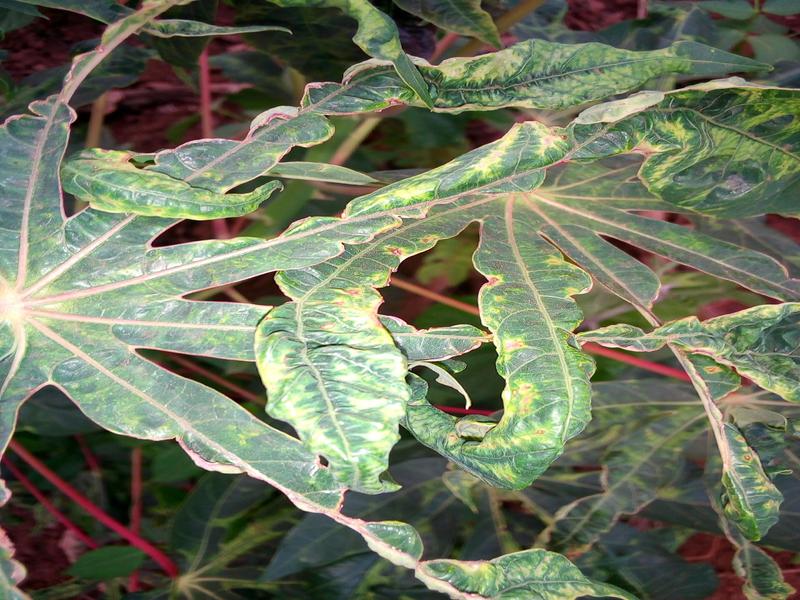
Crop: cassava
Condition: mosaic_disease